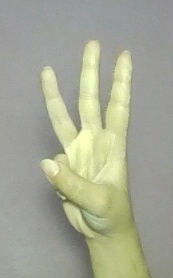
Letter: thaa